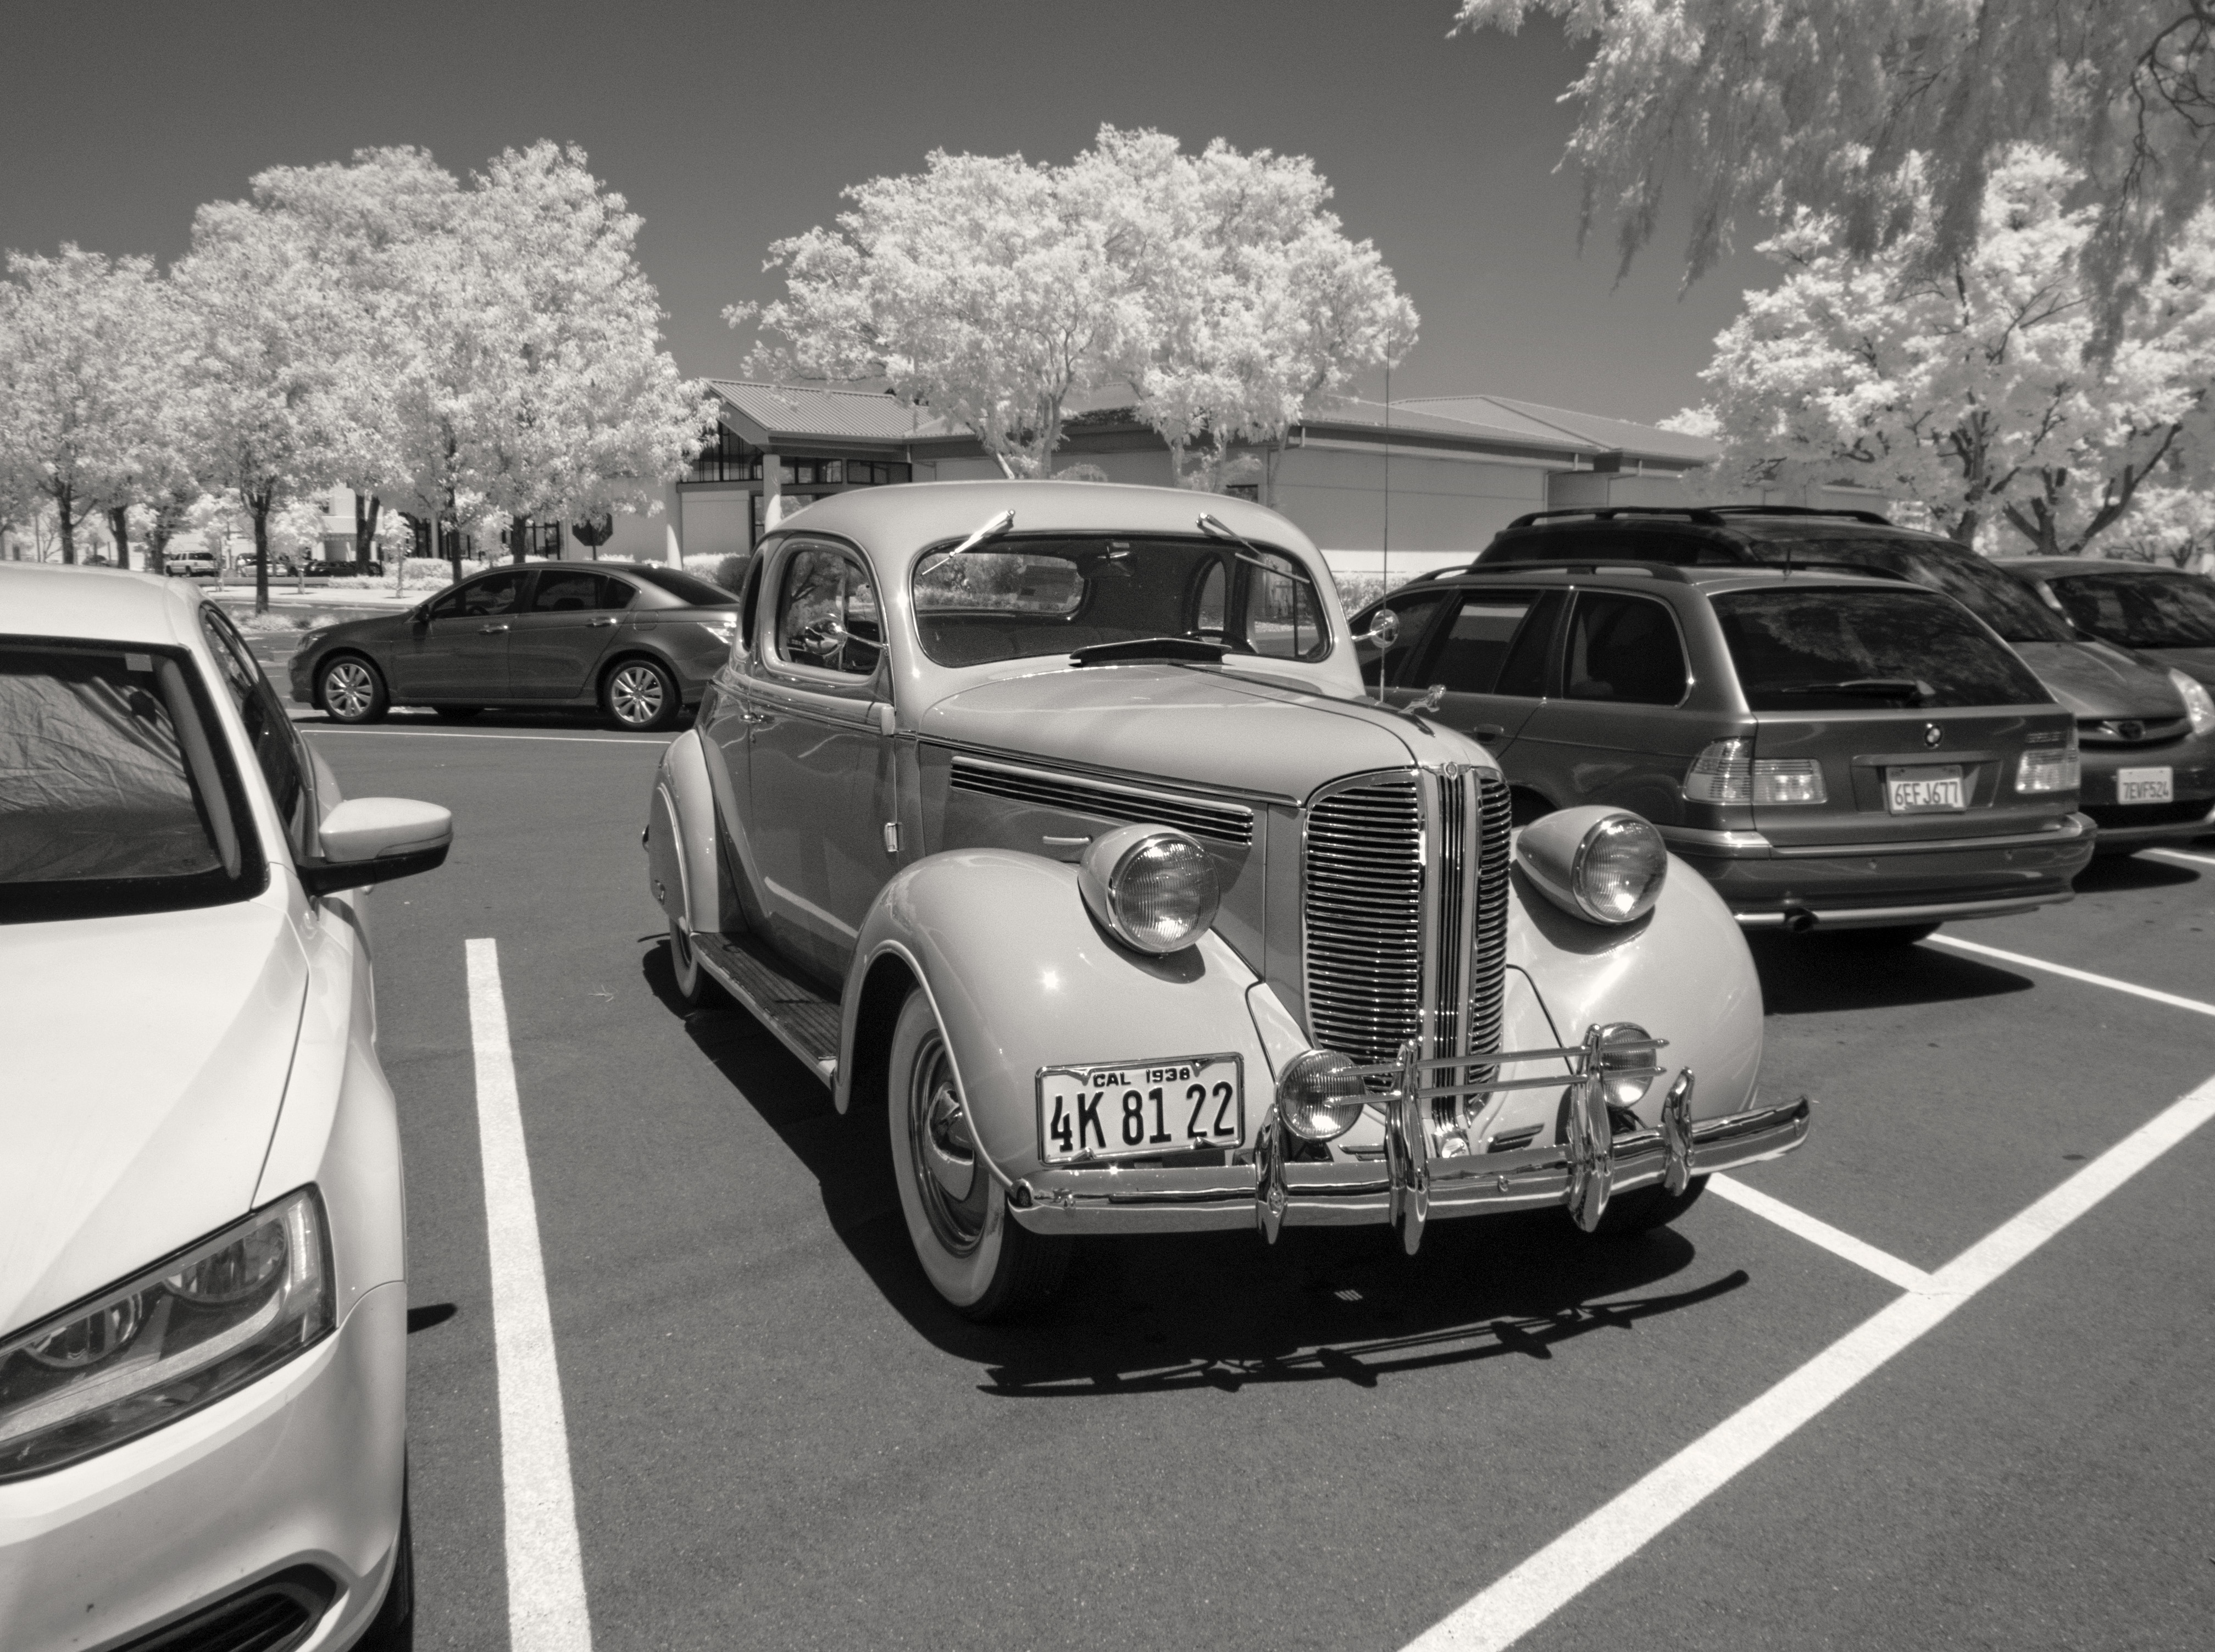
black and white, car, vintage, wheel, parking, vehicle, monochrome, motor vehicle, vintage car, sedan, dodge, carpark, antique car, land vehicle, automobile make, compact car, automotive design, luxury vehicle, mid size car